Georg Friedrich Creuzer

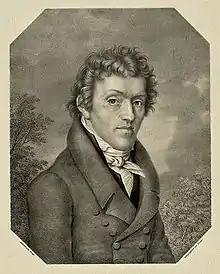

Georg Friedrich Creuzer (10 March 1771 – 6 February 1858) was a German philologist and archaeologist.